Nationalization of the Iranian oil industry

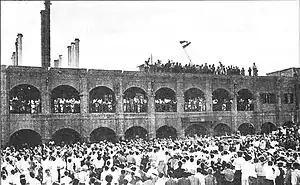
NIOC directorate enters the AIOC building in Abadan, June 20, 1951.

The nationalization of the Iranian oil industry resulted from a movement in the Iranian parliament (Majlis) to seize control of Iran's oil industry, which had been run by private companies, largely controlled by foreign interests. The legislation was passed on March 15, 1951, and was verified by the Majlis on March 17, 1951. The legislation led to the nationalization of the Anglo-Iranian Oil Company (AIOC) and the formation of the National Iranian Oil Company (NIOC). The movement was led by Mohammad Mosaddegh, a member of the Majlis for the National Front and future prime minister of Iran. The movement to nationalize the oil industry was the reaction to the following concessions made by Iran to foreign powers: the Reuter concession of 1872, the 1901 D'Arcy Concession, the 1933 agreement between the Iranian government and AIOC, and the 1949 Gas-Gulshaiyan Supplemental Oil Agreement. According to the political scientist Mark J. Gasiorowski, the oil nationalization movement had two major results: the establishment of a democratic government and the pursuit of Iranian national sovereignty.